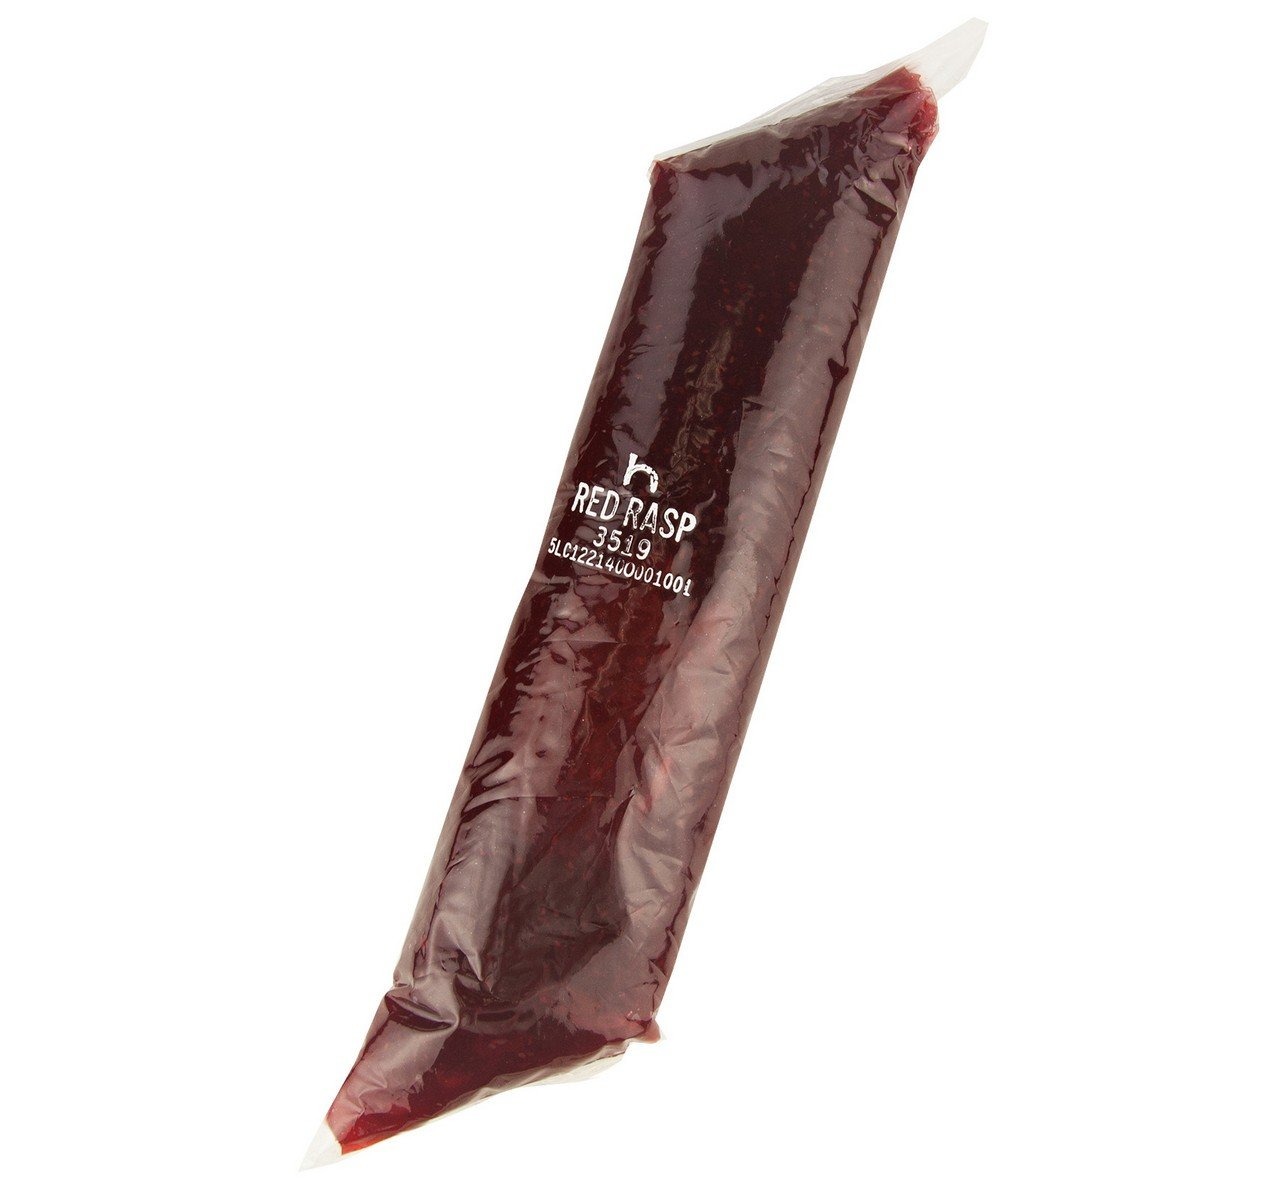
Item Name: Redi-Pak 32 Oz. Red Raspberry Pie/Pastry Filling Easy-Squeeze Tube (Pack of 4)
Bullet Point 1: Bulk 2 Lb. Size Great for Filling Many Pies and Pastries.
Bullet Point 2: Easy to Fill Pastries and Pies with Squeeze Tube Bags.
Bullet Point 3: Economical and Easy to Use.
Bullet Point 4: Perfect for Bakeries or Home-Baking Use.
Product Description: Filled with plump and juicy red raspberries hidden in a thick, sweet sauce, this would be one to serve at your next special occasion. This ready to use Red Raspberry Filling turns baking into an effortless task. Simply squeeze as much or as little of this deliciously sweet red raspberry filling as you need into your pie crust, bake and serve. This filling can also be used to create pastries and cakes for a wide array of tasty treats.
Value: 128.0
Unit: Ounce

Price: 38.57